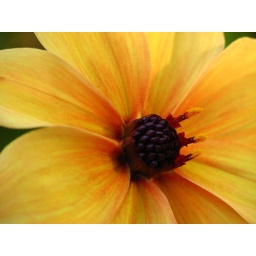
the yellow flower in the planter....